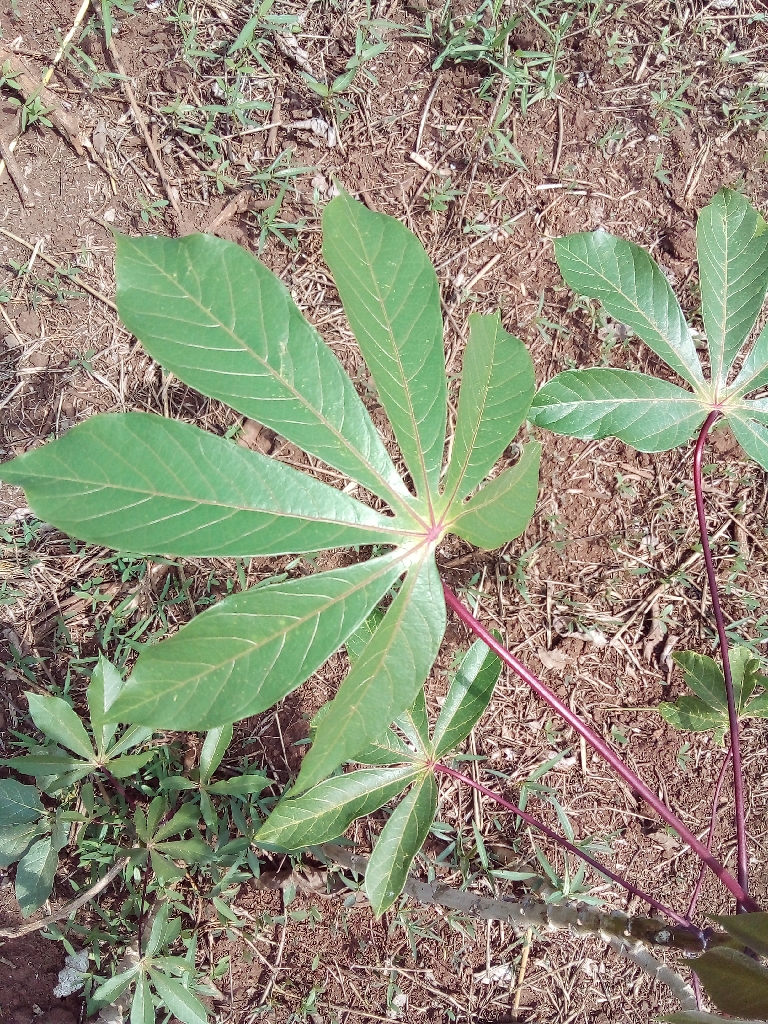
Label: healthy